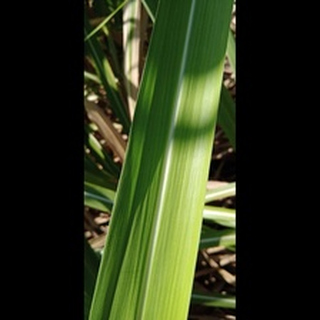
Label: healthy_sugarcane